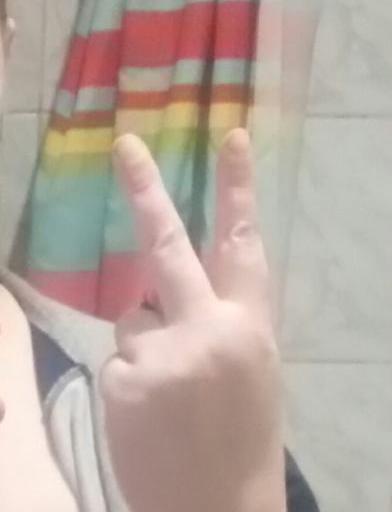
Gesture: peace_inverted